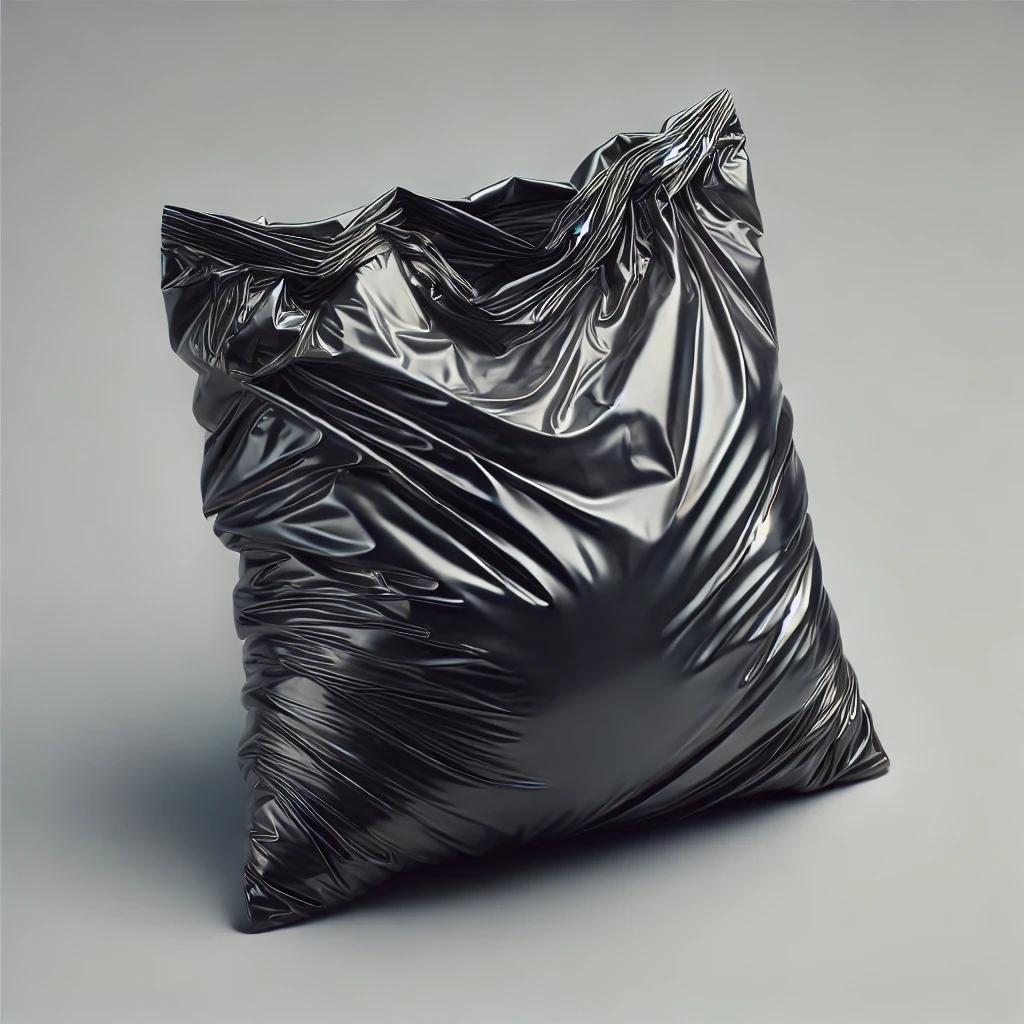
Etiqueta: plástico